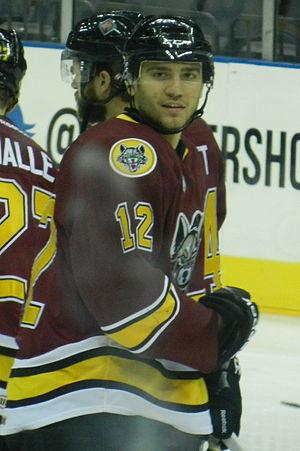
Christopher Tanev, dit Chris Tanev, est un joueur professionnel canadien de hockey sur glace. Il évolue au poste de défenseur. Son frère Brandon est également joueur professionnel.